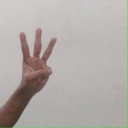
अक्षर: व